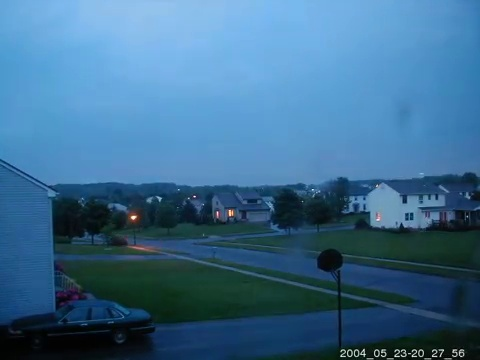
Fire: no
Smoke: no